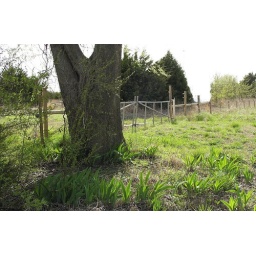
Iris bed under pecan tree April 3 2010